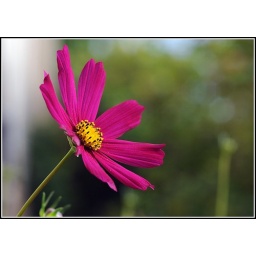
Cosmos in my window box